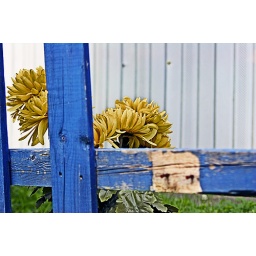
nothing says white trash like plastic flowers in your garden